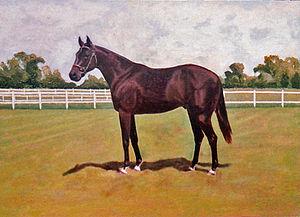
Le Prix Dollar est une course hippique de plat se déroulant le premier week-end du mois d'octobre, à la veille du Prix de l'Arc de Triomphe, sur l'hippodrome de Longchamp.